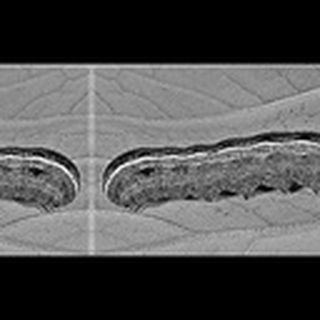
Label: cotton_army_worm